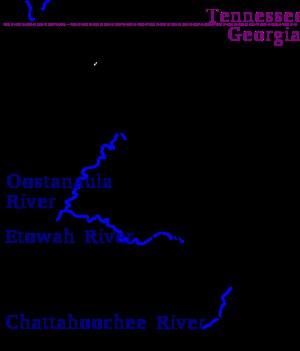
L'Infernale Poursuite est un film américain de Francis D. Lyon sorti en 1956.